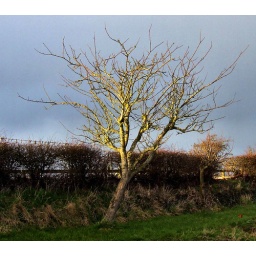
Crab apple tree in stormy light